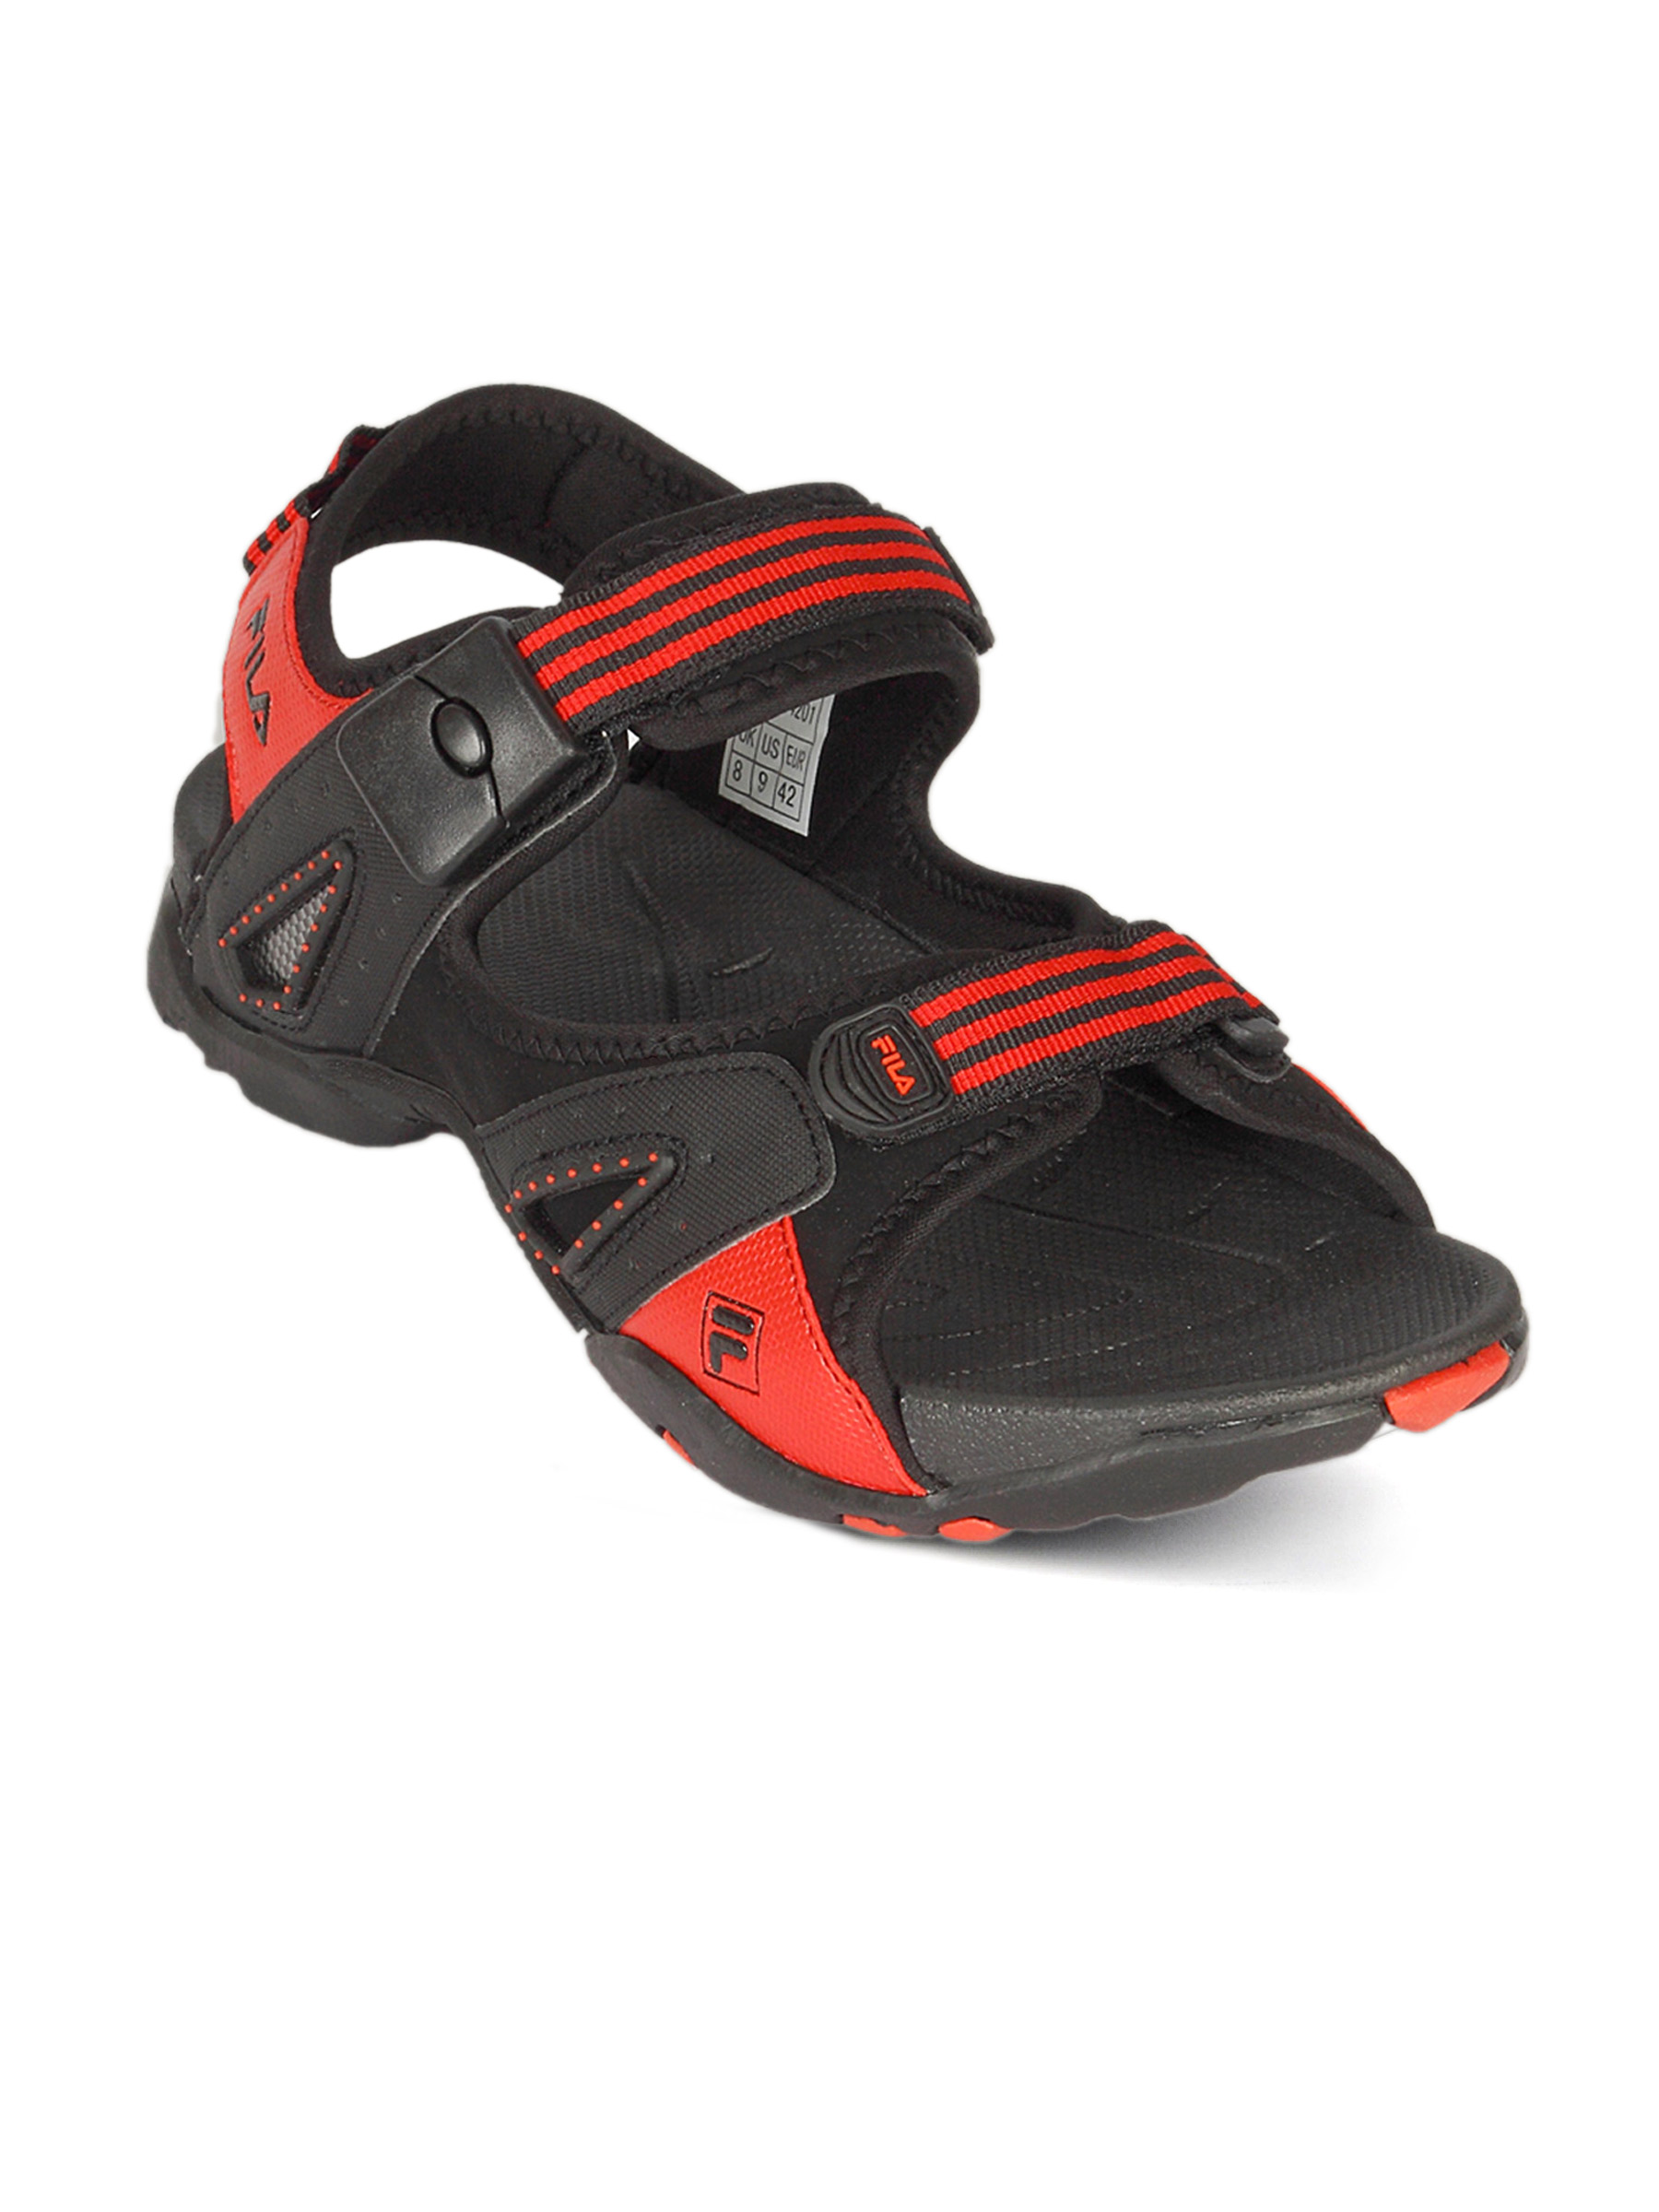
Fila Men Motor Sports Black Red Sandal
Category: Footwear / Sandal / Sandals
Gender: Men
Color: Black
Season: Summer 2011
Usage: Casual